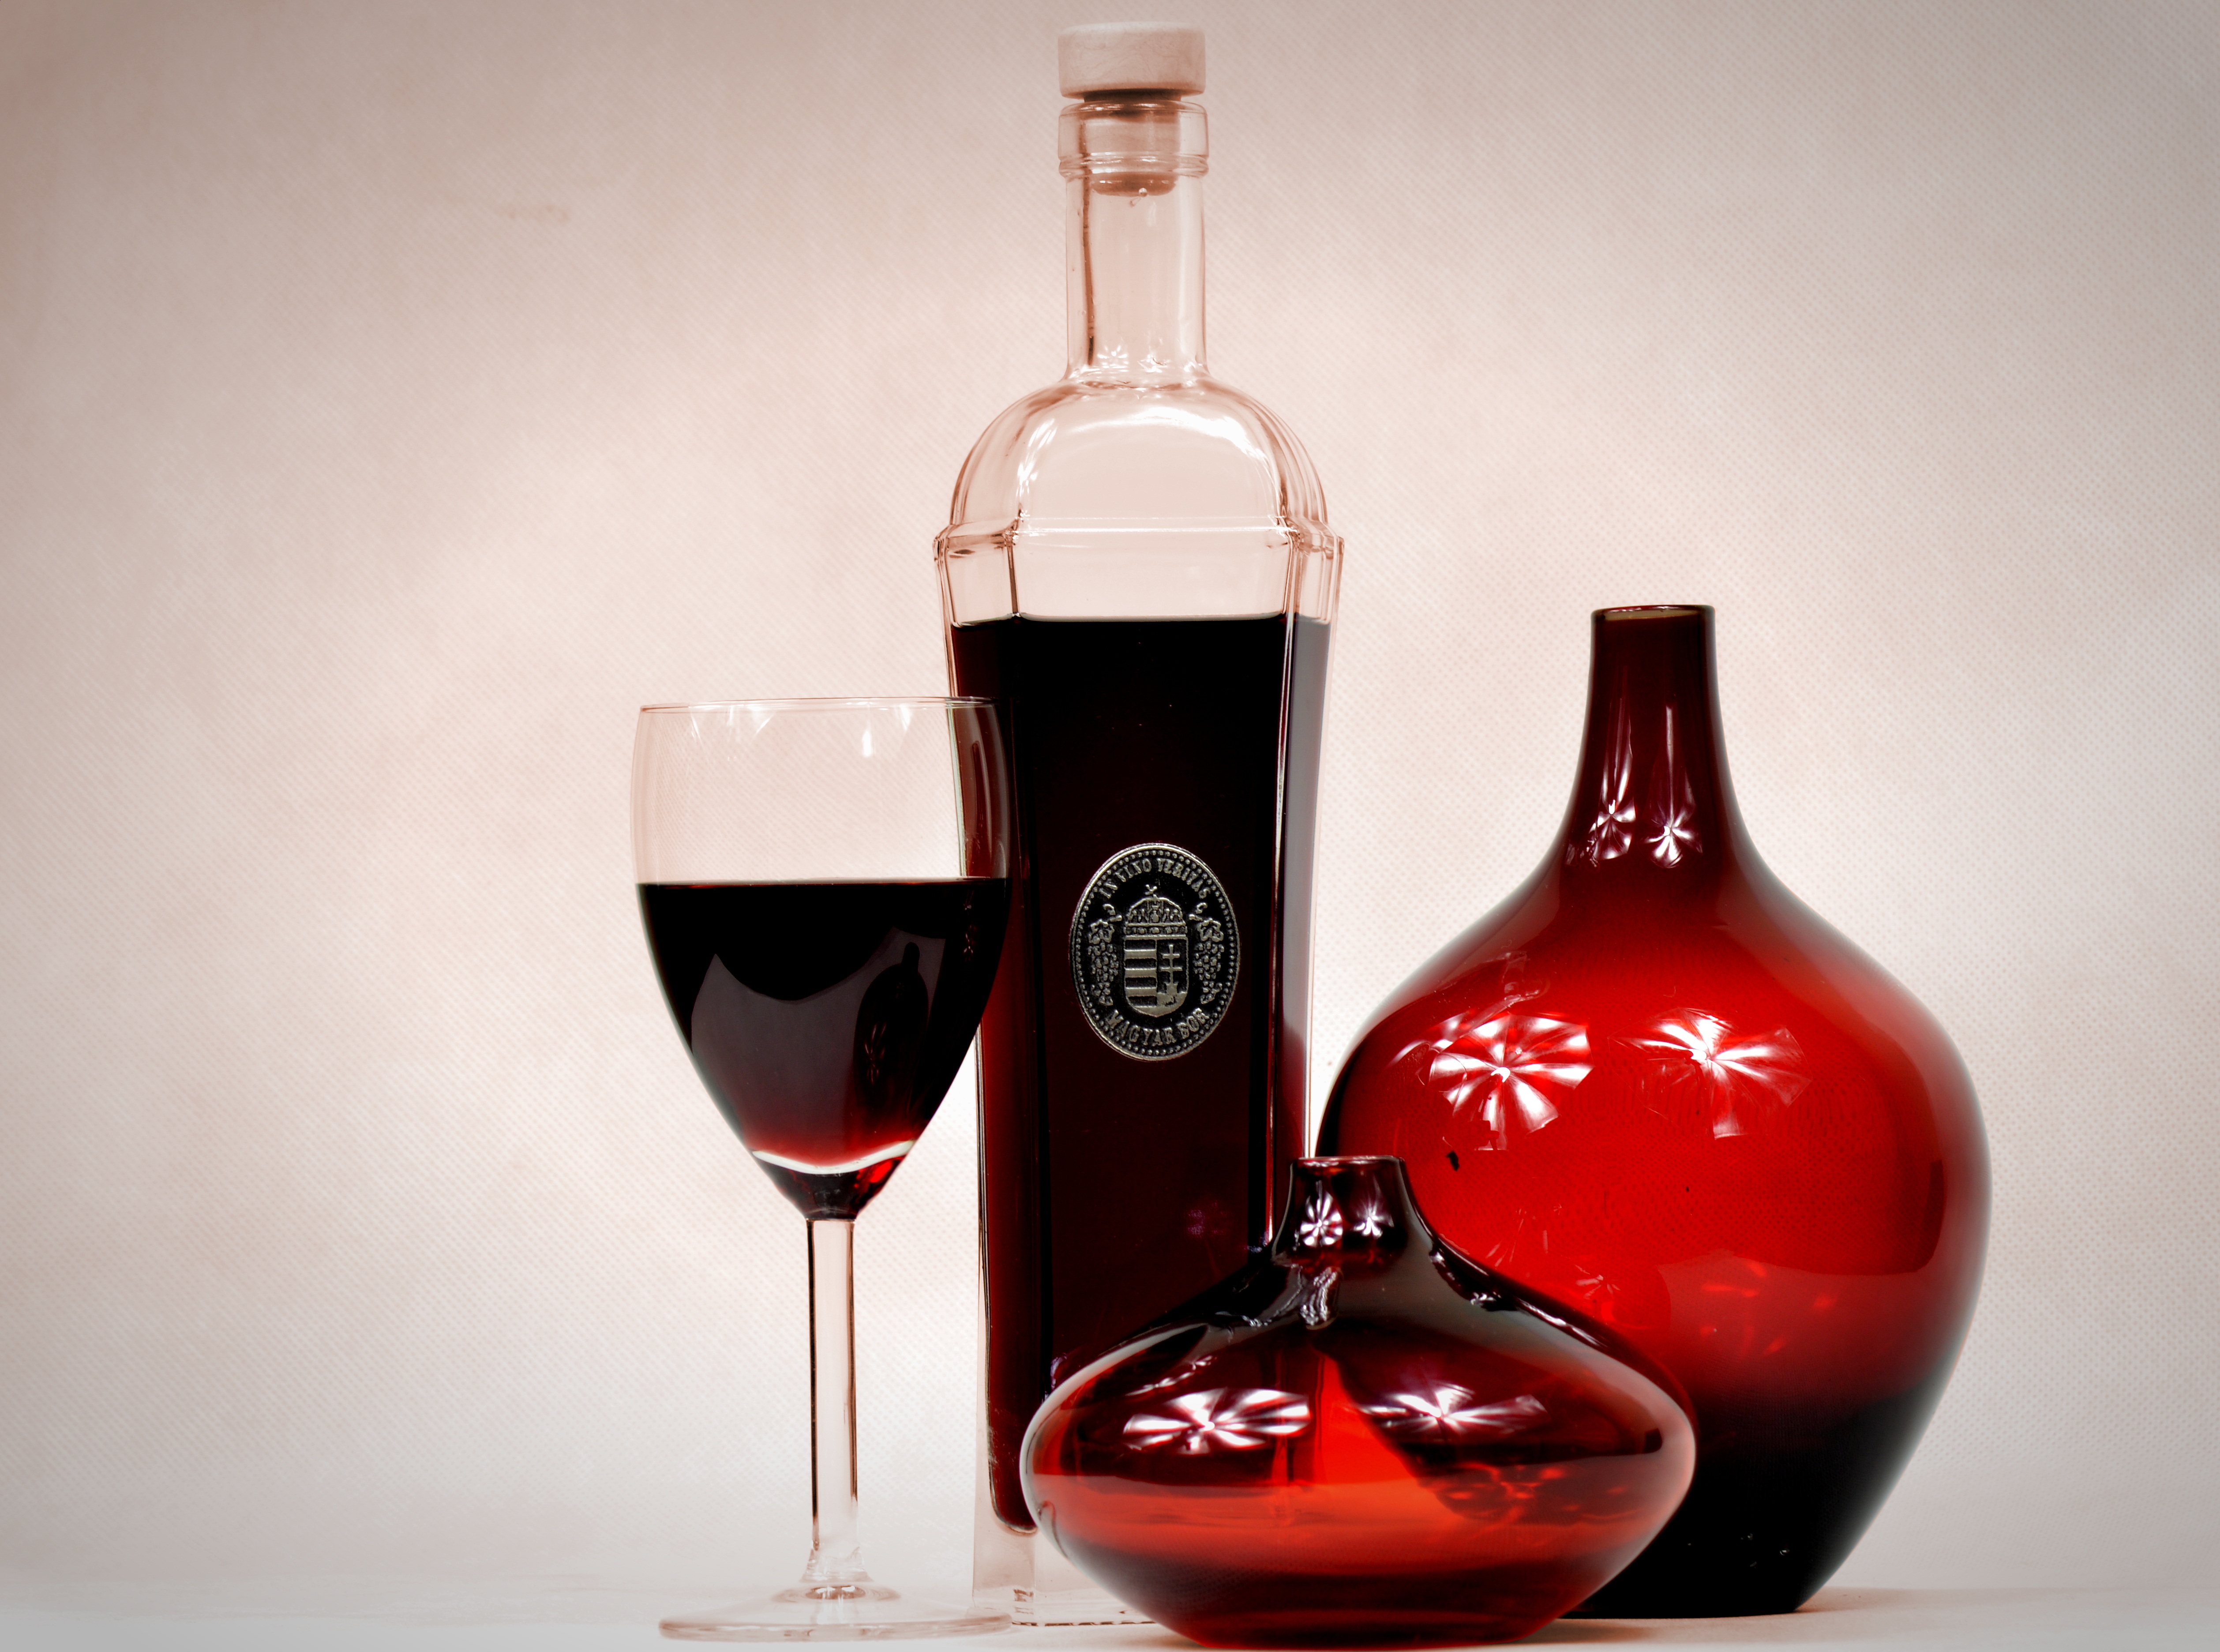
glass, cup, vase, red, drink, bottle, red wine, wine bottle, glass bottle, liqueur, carafe, alcoholic beverage, still life photography, distilled beverage, drinkware